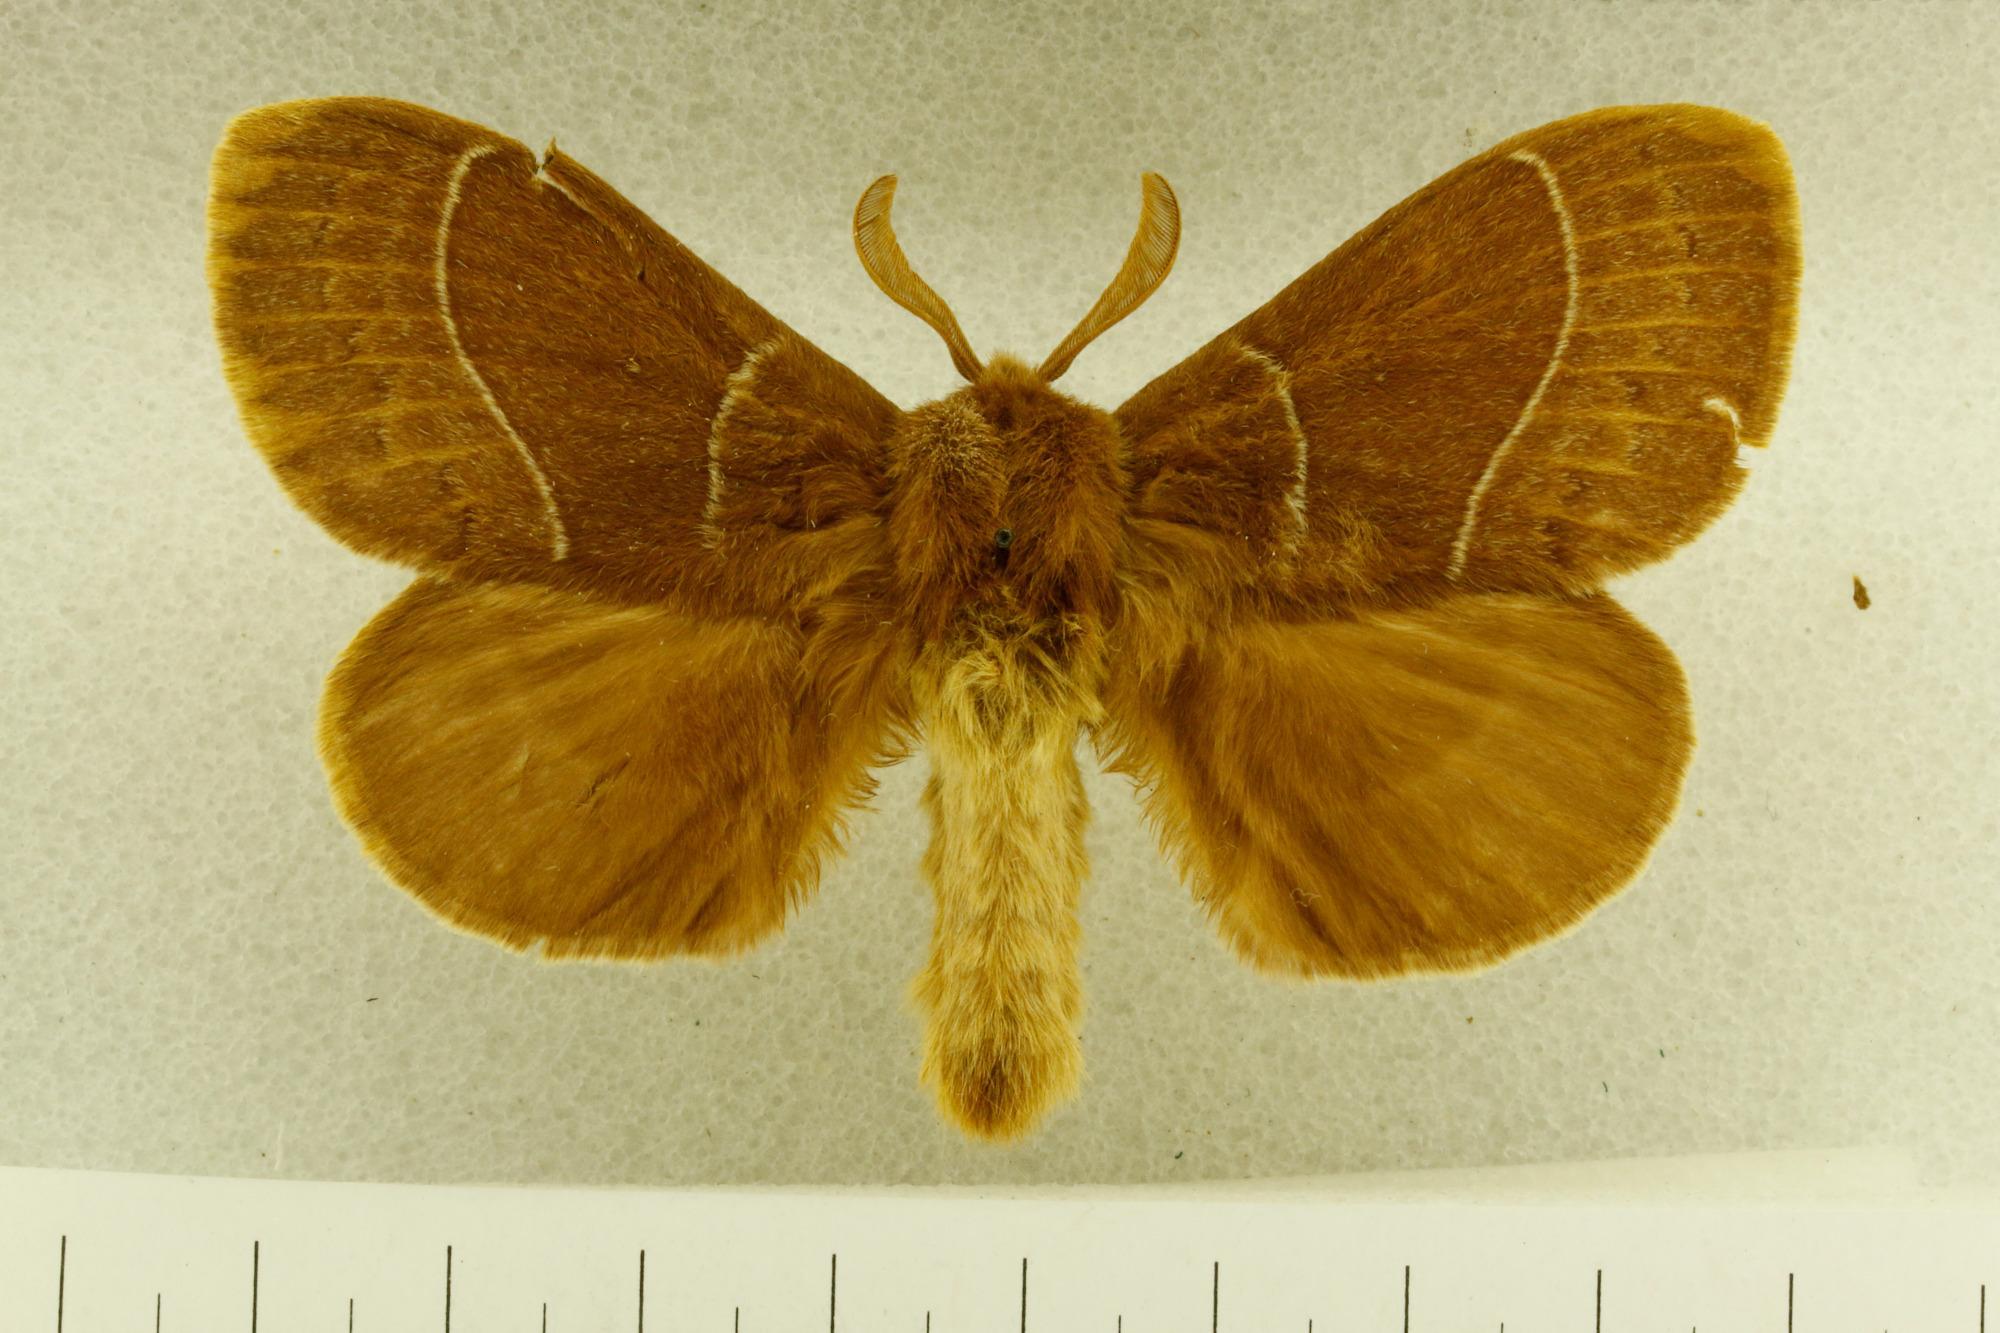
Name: Gloveria valens
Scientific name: Gloveria valens Dyar, 1905
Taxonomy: Animalia, Arthropoda, Insecta, Lepidoptera, Lasiocampidae
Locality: [Not Stated], Arizona, United States